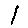
Label: 1